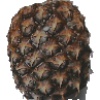
Label: Pineapple 1